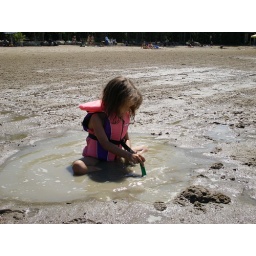
Breanna had fun sitting in a big hole that she filled with water. (taken with my video camera)